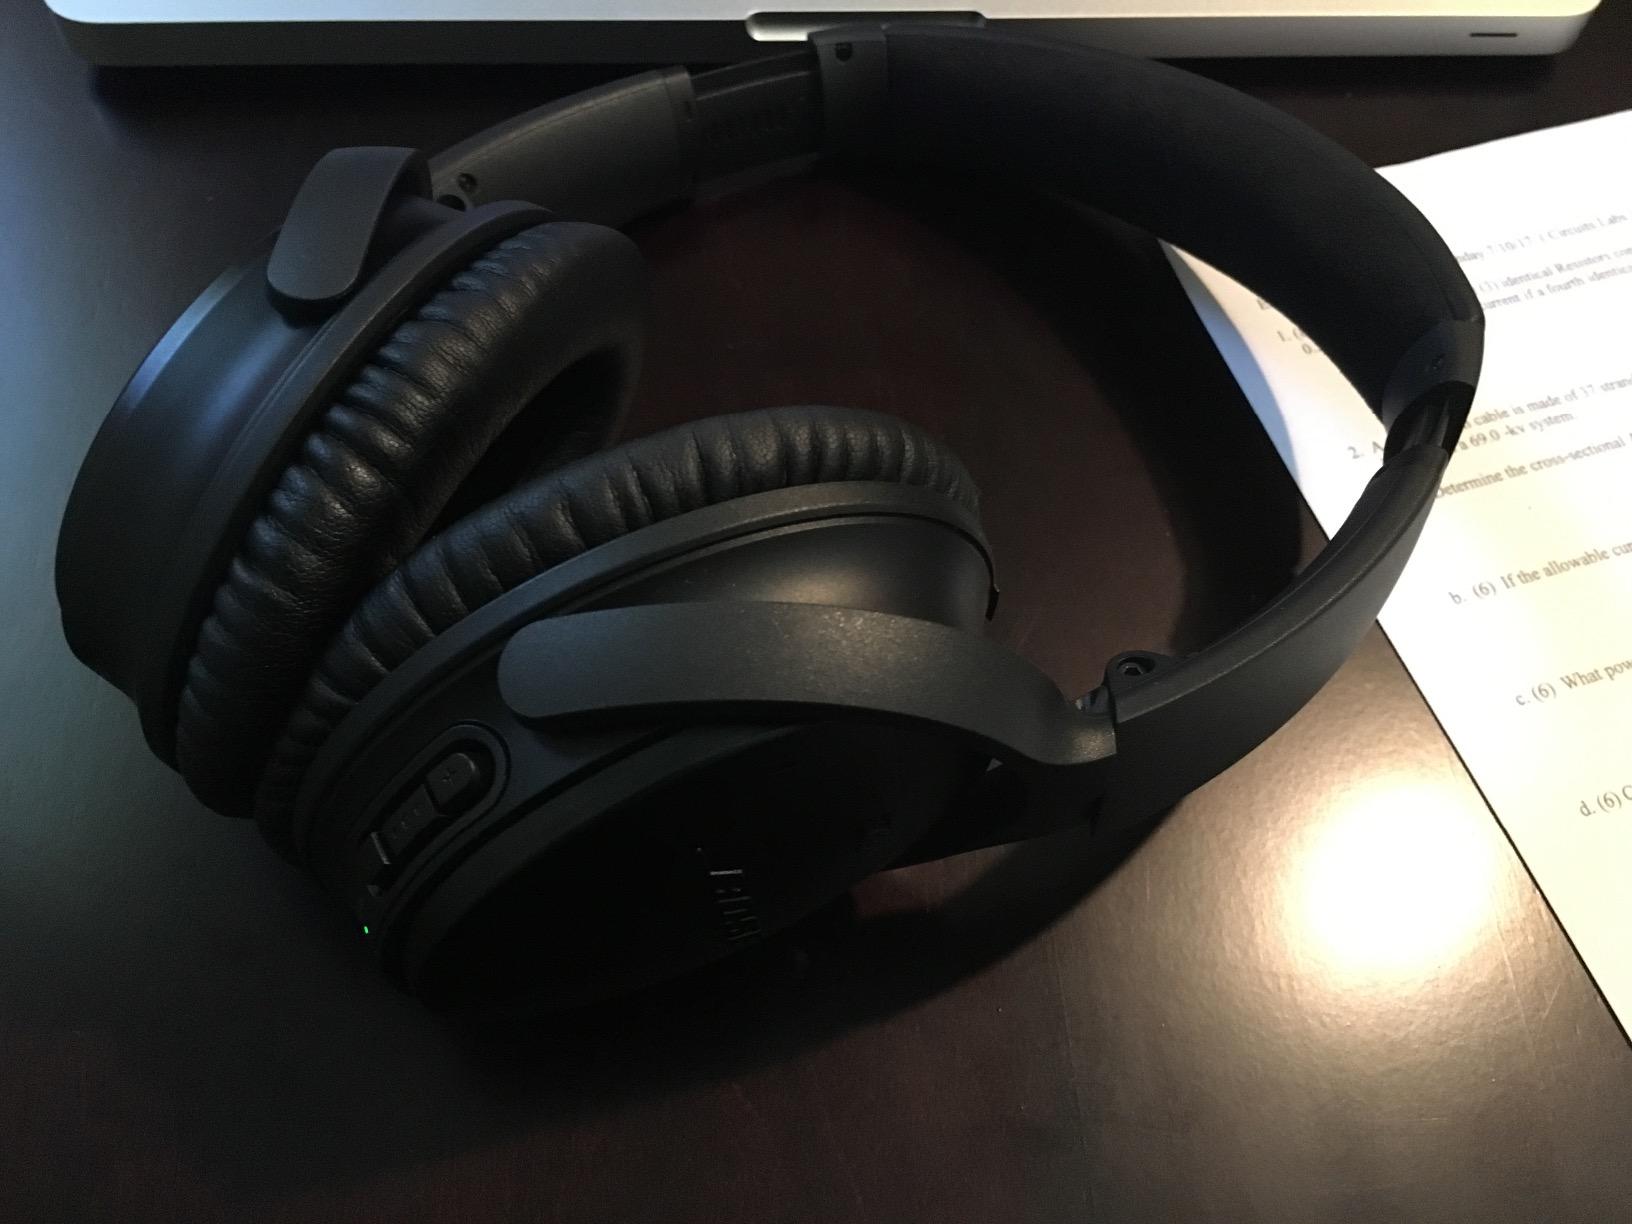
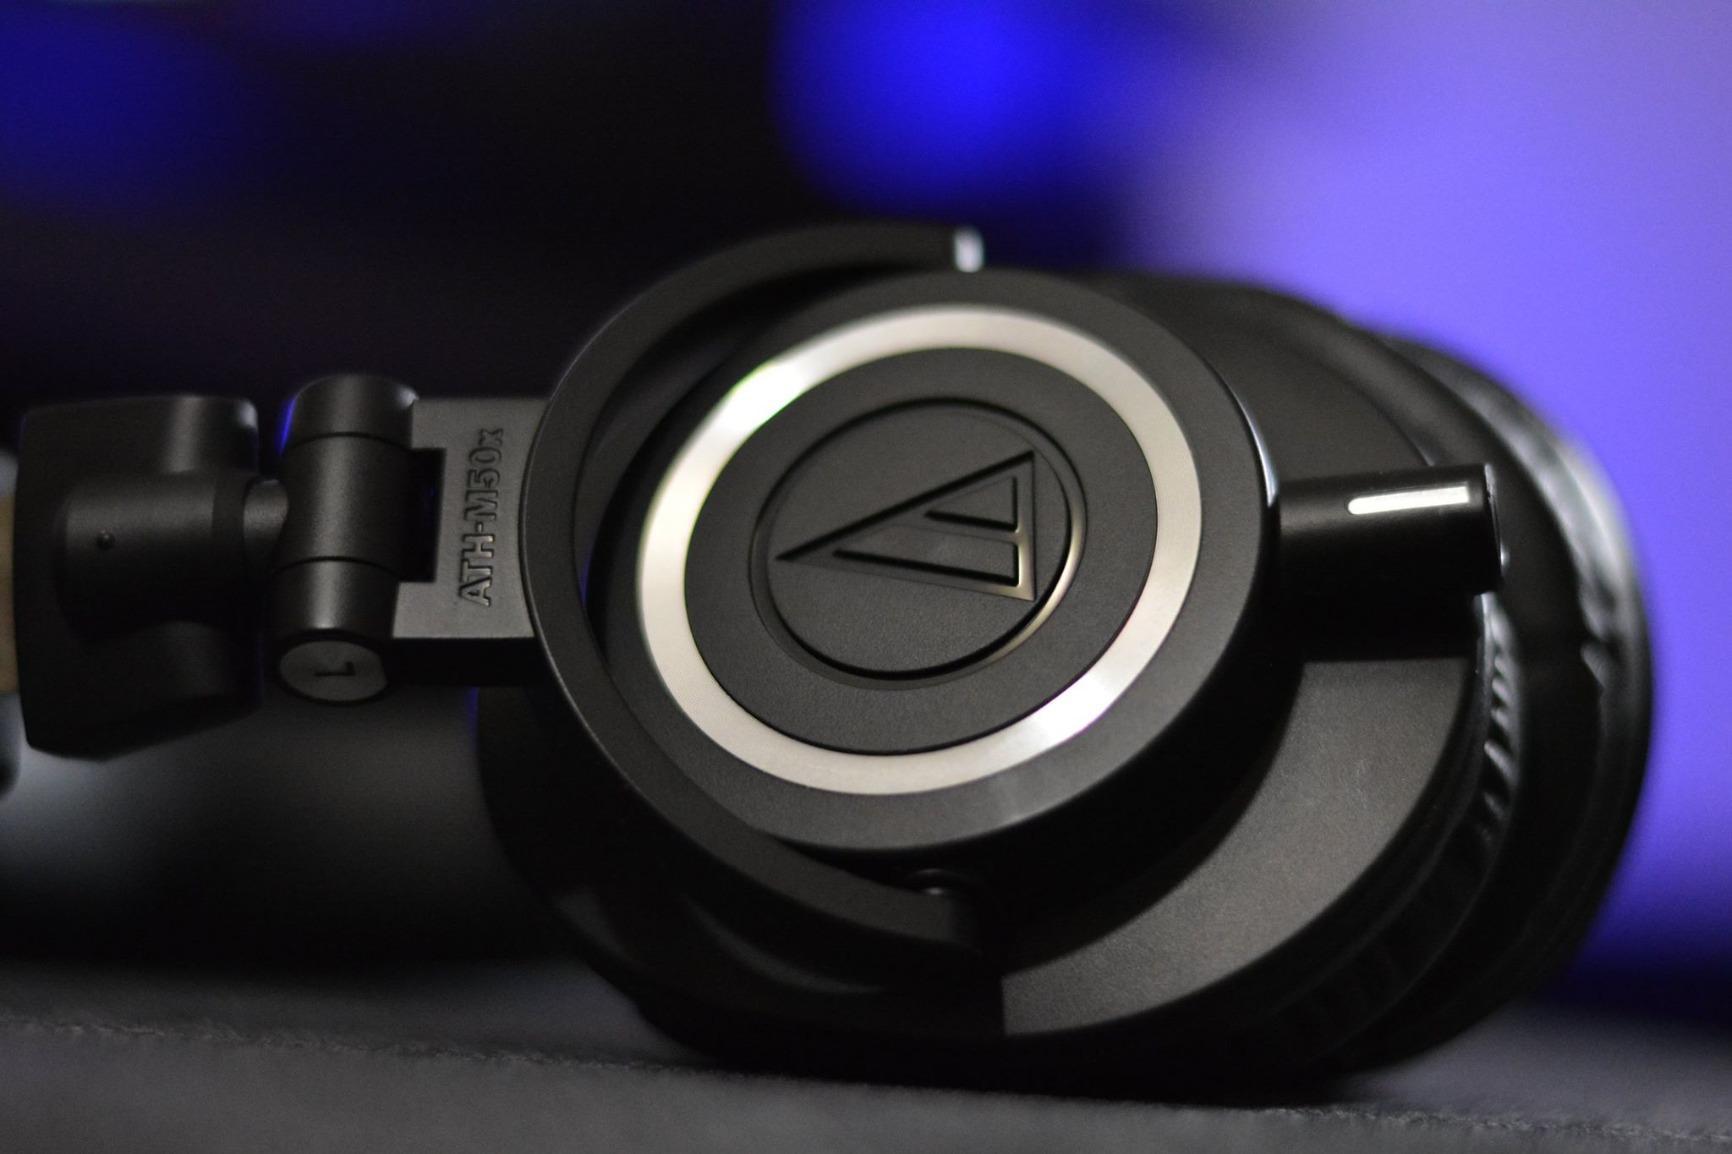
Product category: headphones
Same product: no